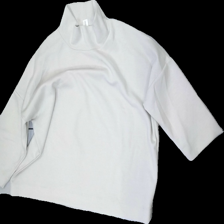
View: front
Type: Sweater
Category: Ladies
Brand: Carin Wester
Colors: Beige
Material: 69% polyester, 31% cotton
Cut: Regular, Turtle neck
Size: XS
Season: All
Price range: 50-100
Recommended usage: Export